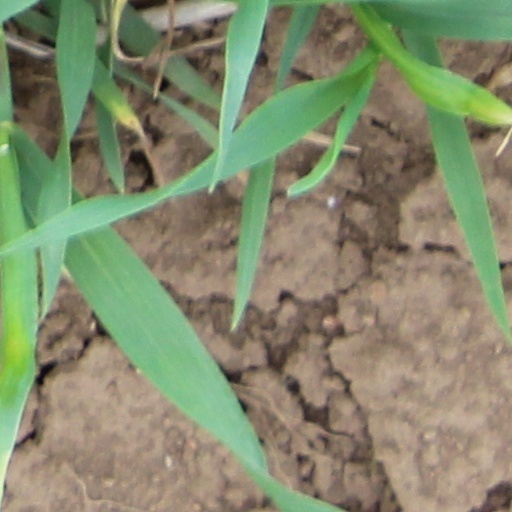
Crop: wheat